Rosena Allin-Khan

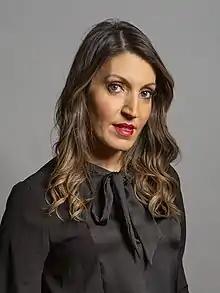
Official portrait, 2019

Rosena Chantelle Allin-Khan (born 10 May 1978) is a British politician and medical doctor serving as Member of Parliament (MP) for Tooting since 2016. A member of the Labour Party, she attended shadow cabinet as Shadow Minister for Mental Health from 2020 to 2023.